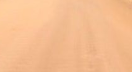
Surface type: ground